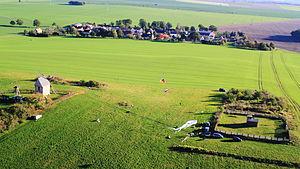
Liebschützberg est une commune de Saxe, située dans l'arrondissement de Saxe-du-Nord, dans le district de Leipzig. Elle est formée en 1994 des anciennes communes de Gaunitz, Wellerswalde et Laas et prend son nom d’une colline. En 1997 l’ancienne commune de Borna rejoint Liebschützberg.